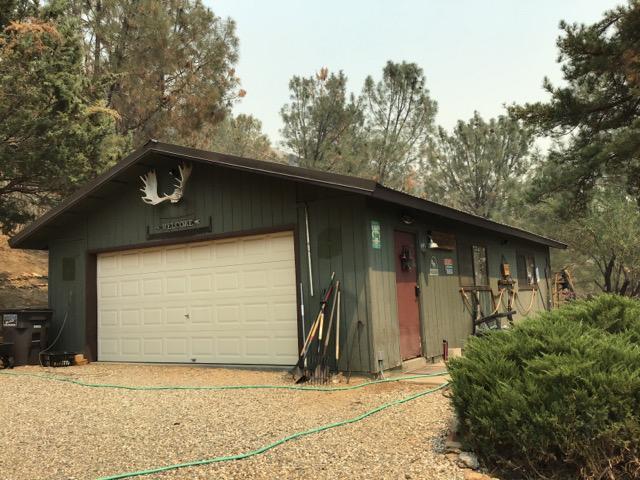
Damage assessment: no_damage